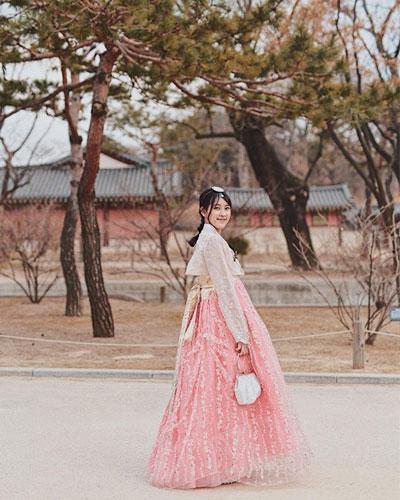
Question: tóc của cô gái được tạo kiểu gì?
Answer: thắt bím